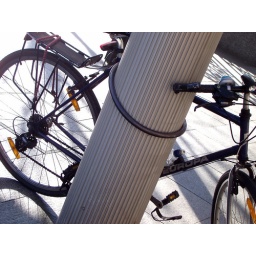
this pole in the square outside customs house is beautifully embellished by a black bicycle